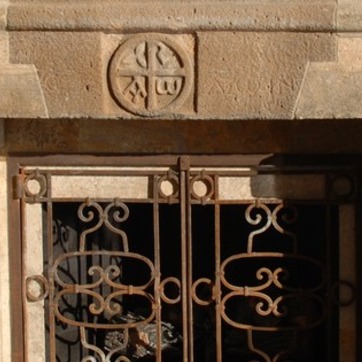
Material: metal